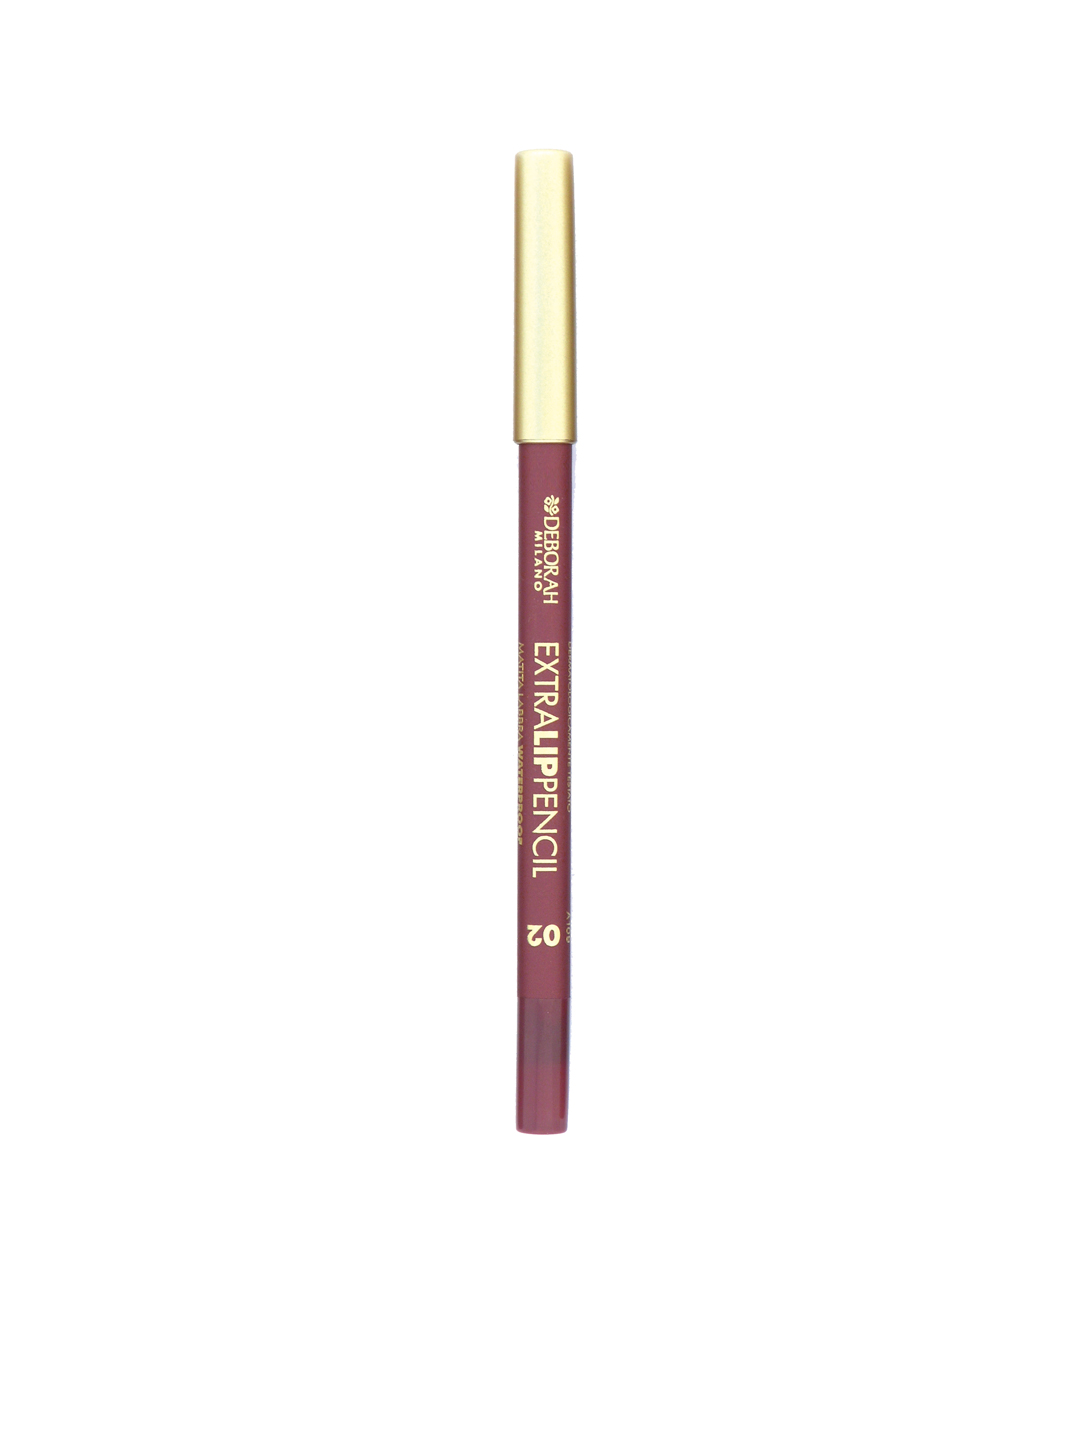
Deborah Extra Lip Liner 02
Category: Personal Care / Lips / Lip Liner
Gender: Women
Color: Brown
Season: Spring 2017
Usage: Casual